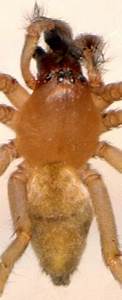
Label: spider